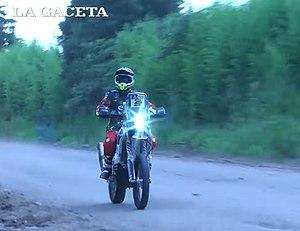
Ricky Brabec, né le 21 avril 1991 à Hesperia est un pilote américain de rallye-raid et de motocross. Il est le premier américain à remporter le Rallye Dakar.